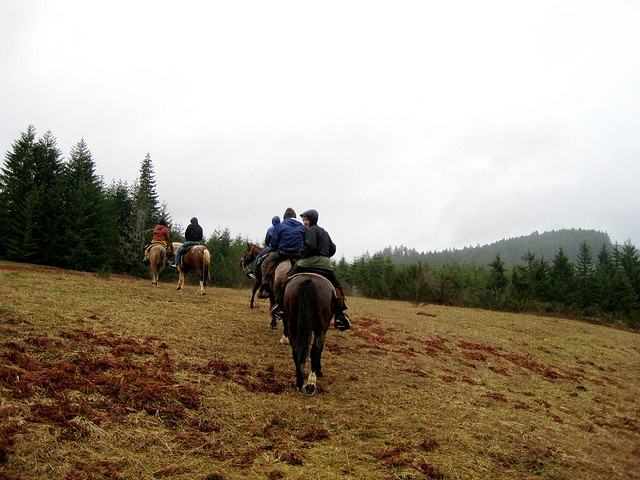
A group of people ride horses up a hill
Several people riding horses up a hill near pine trees
A trial of horses and people are going up a hill.
A group of people riding horses on a trail ride.
Group of people on horseback riding along a trail.